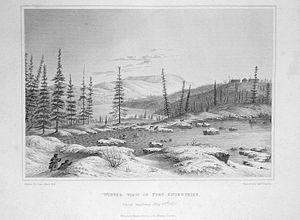
planche extraite du premier voyage de Franklin Sir John Franklin - Narrative of a Journey to the Shores of the Polar Sea in the Years 1819-22. London: John Murray.
John Franklin, né le 16 avril 1786 à Spilsby et mort le 11 juin 1847 sur l'île du Roi-Guillaume, est un explorateur britannique. Au cours de plusieurs expéditions, il a cartographié près des deux tiers de la côte nord de l'Amérique.